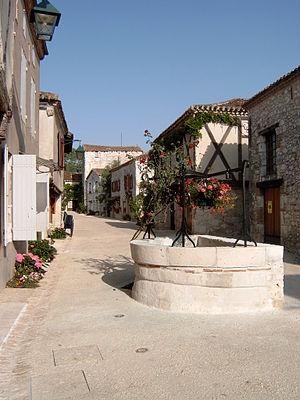
Pujols est une commune du Sud-Ouest de la France, située dans le département de Lot-et-Garonne.